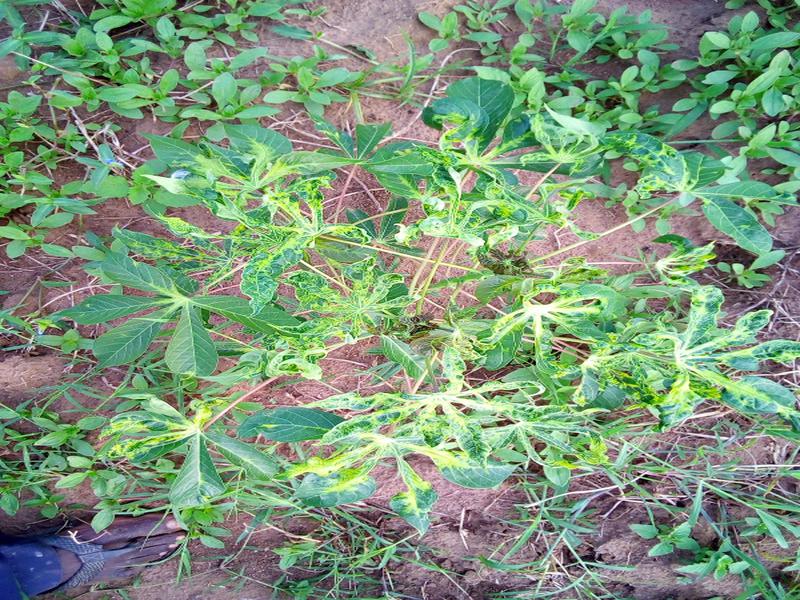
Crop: cassava
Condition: mosaic_disease